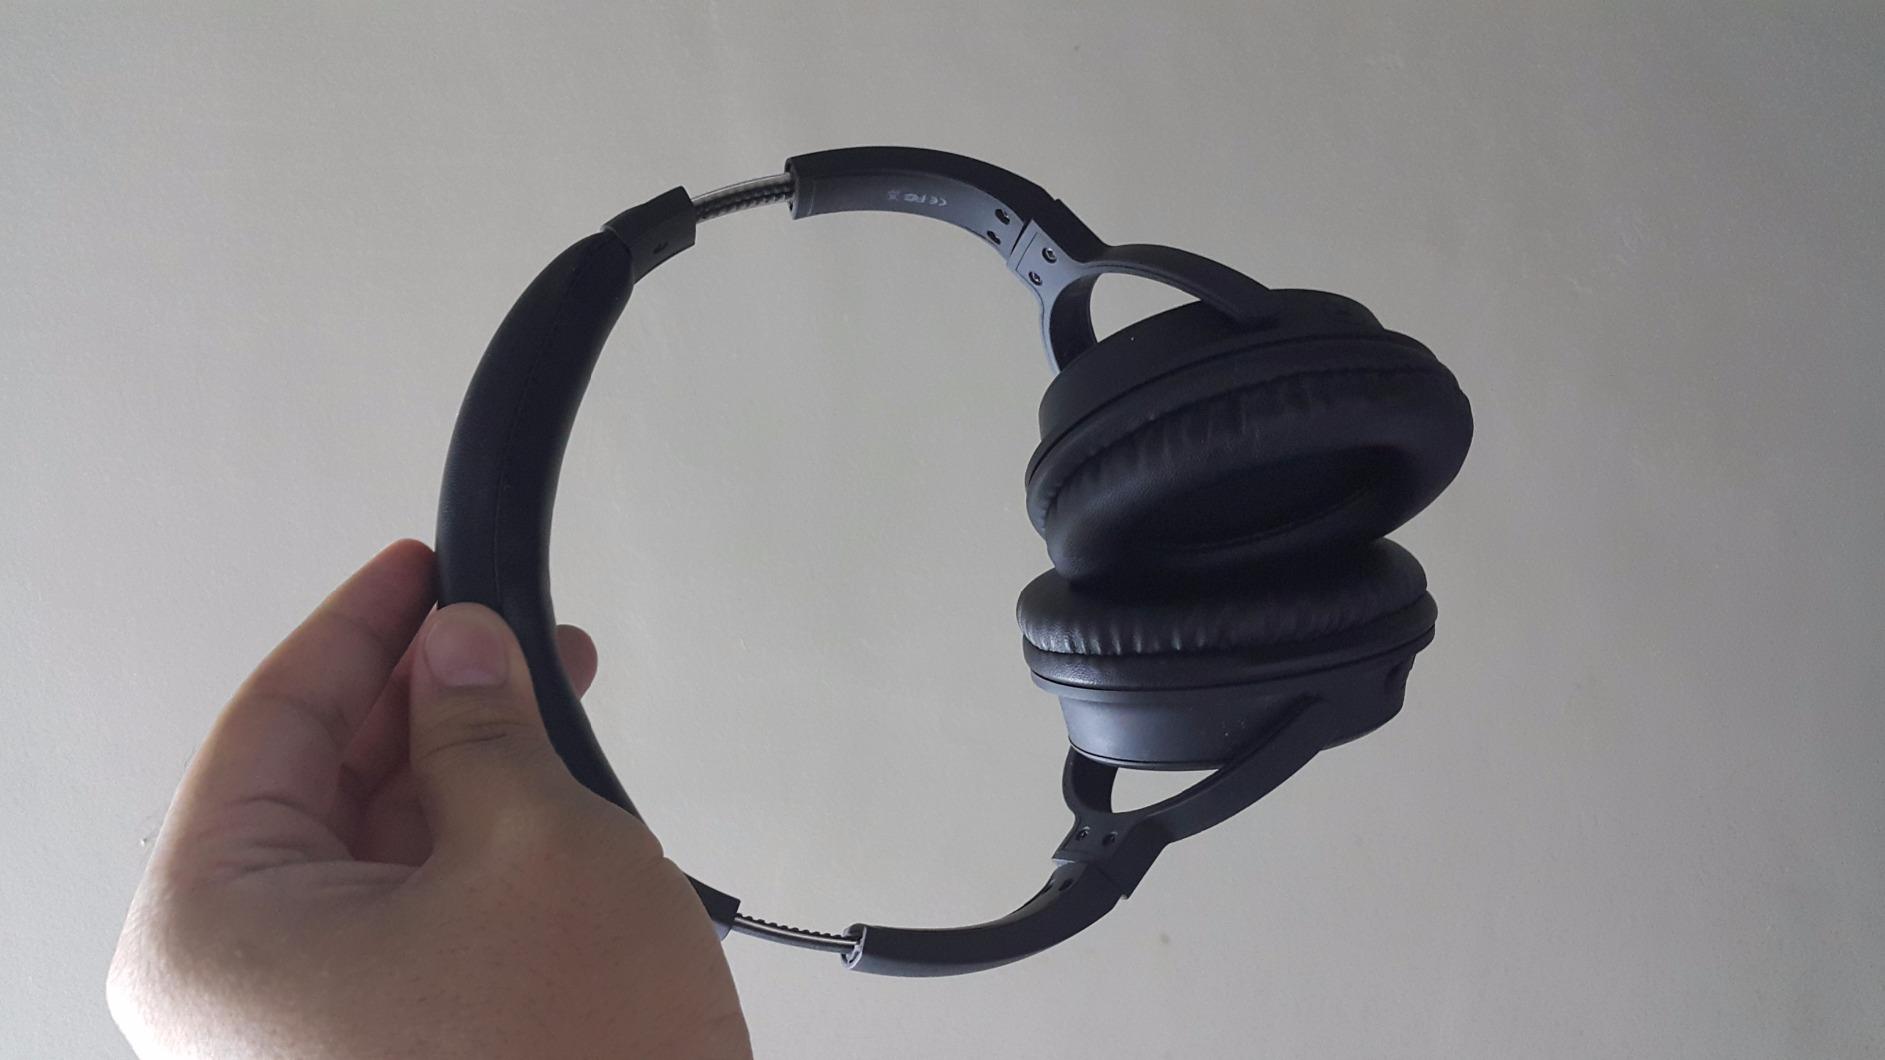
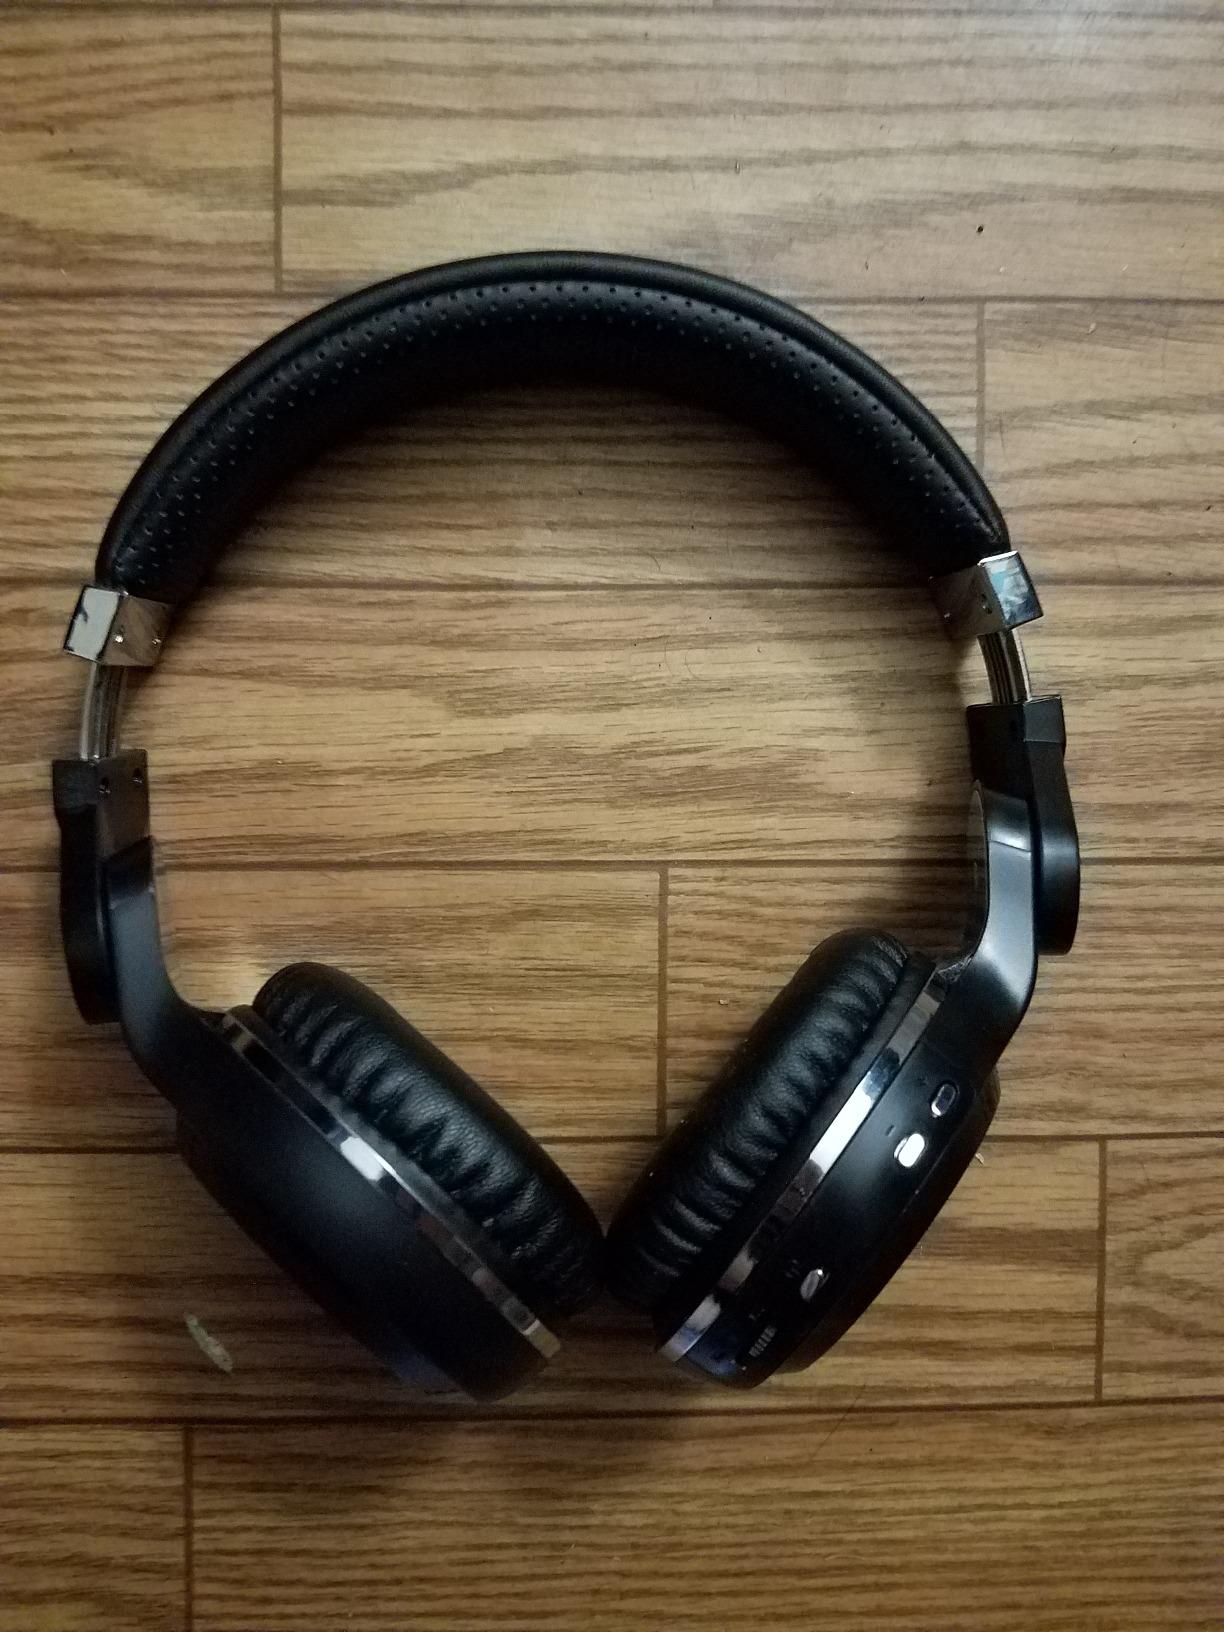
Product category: headphones
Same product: no